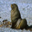
Label: seal